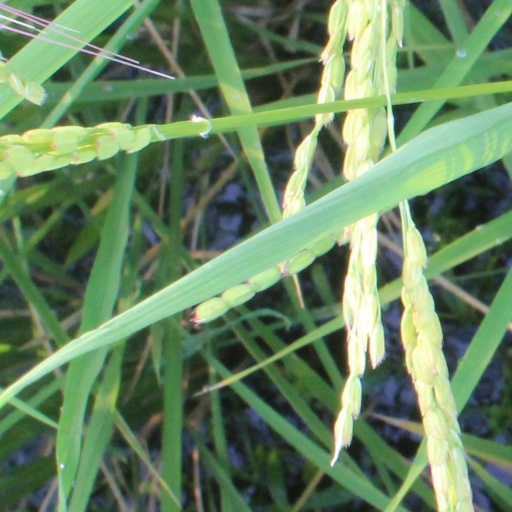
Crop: rice